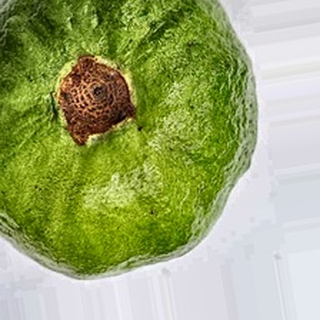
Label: healthy_guava